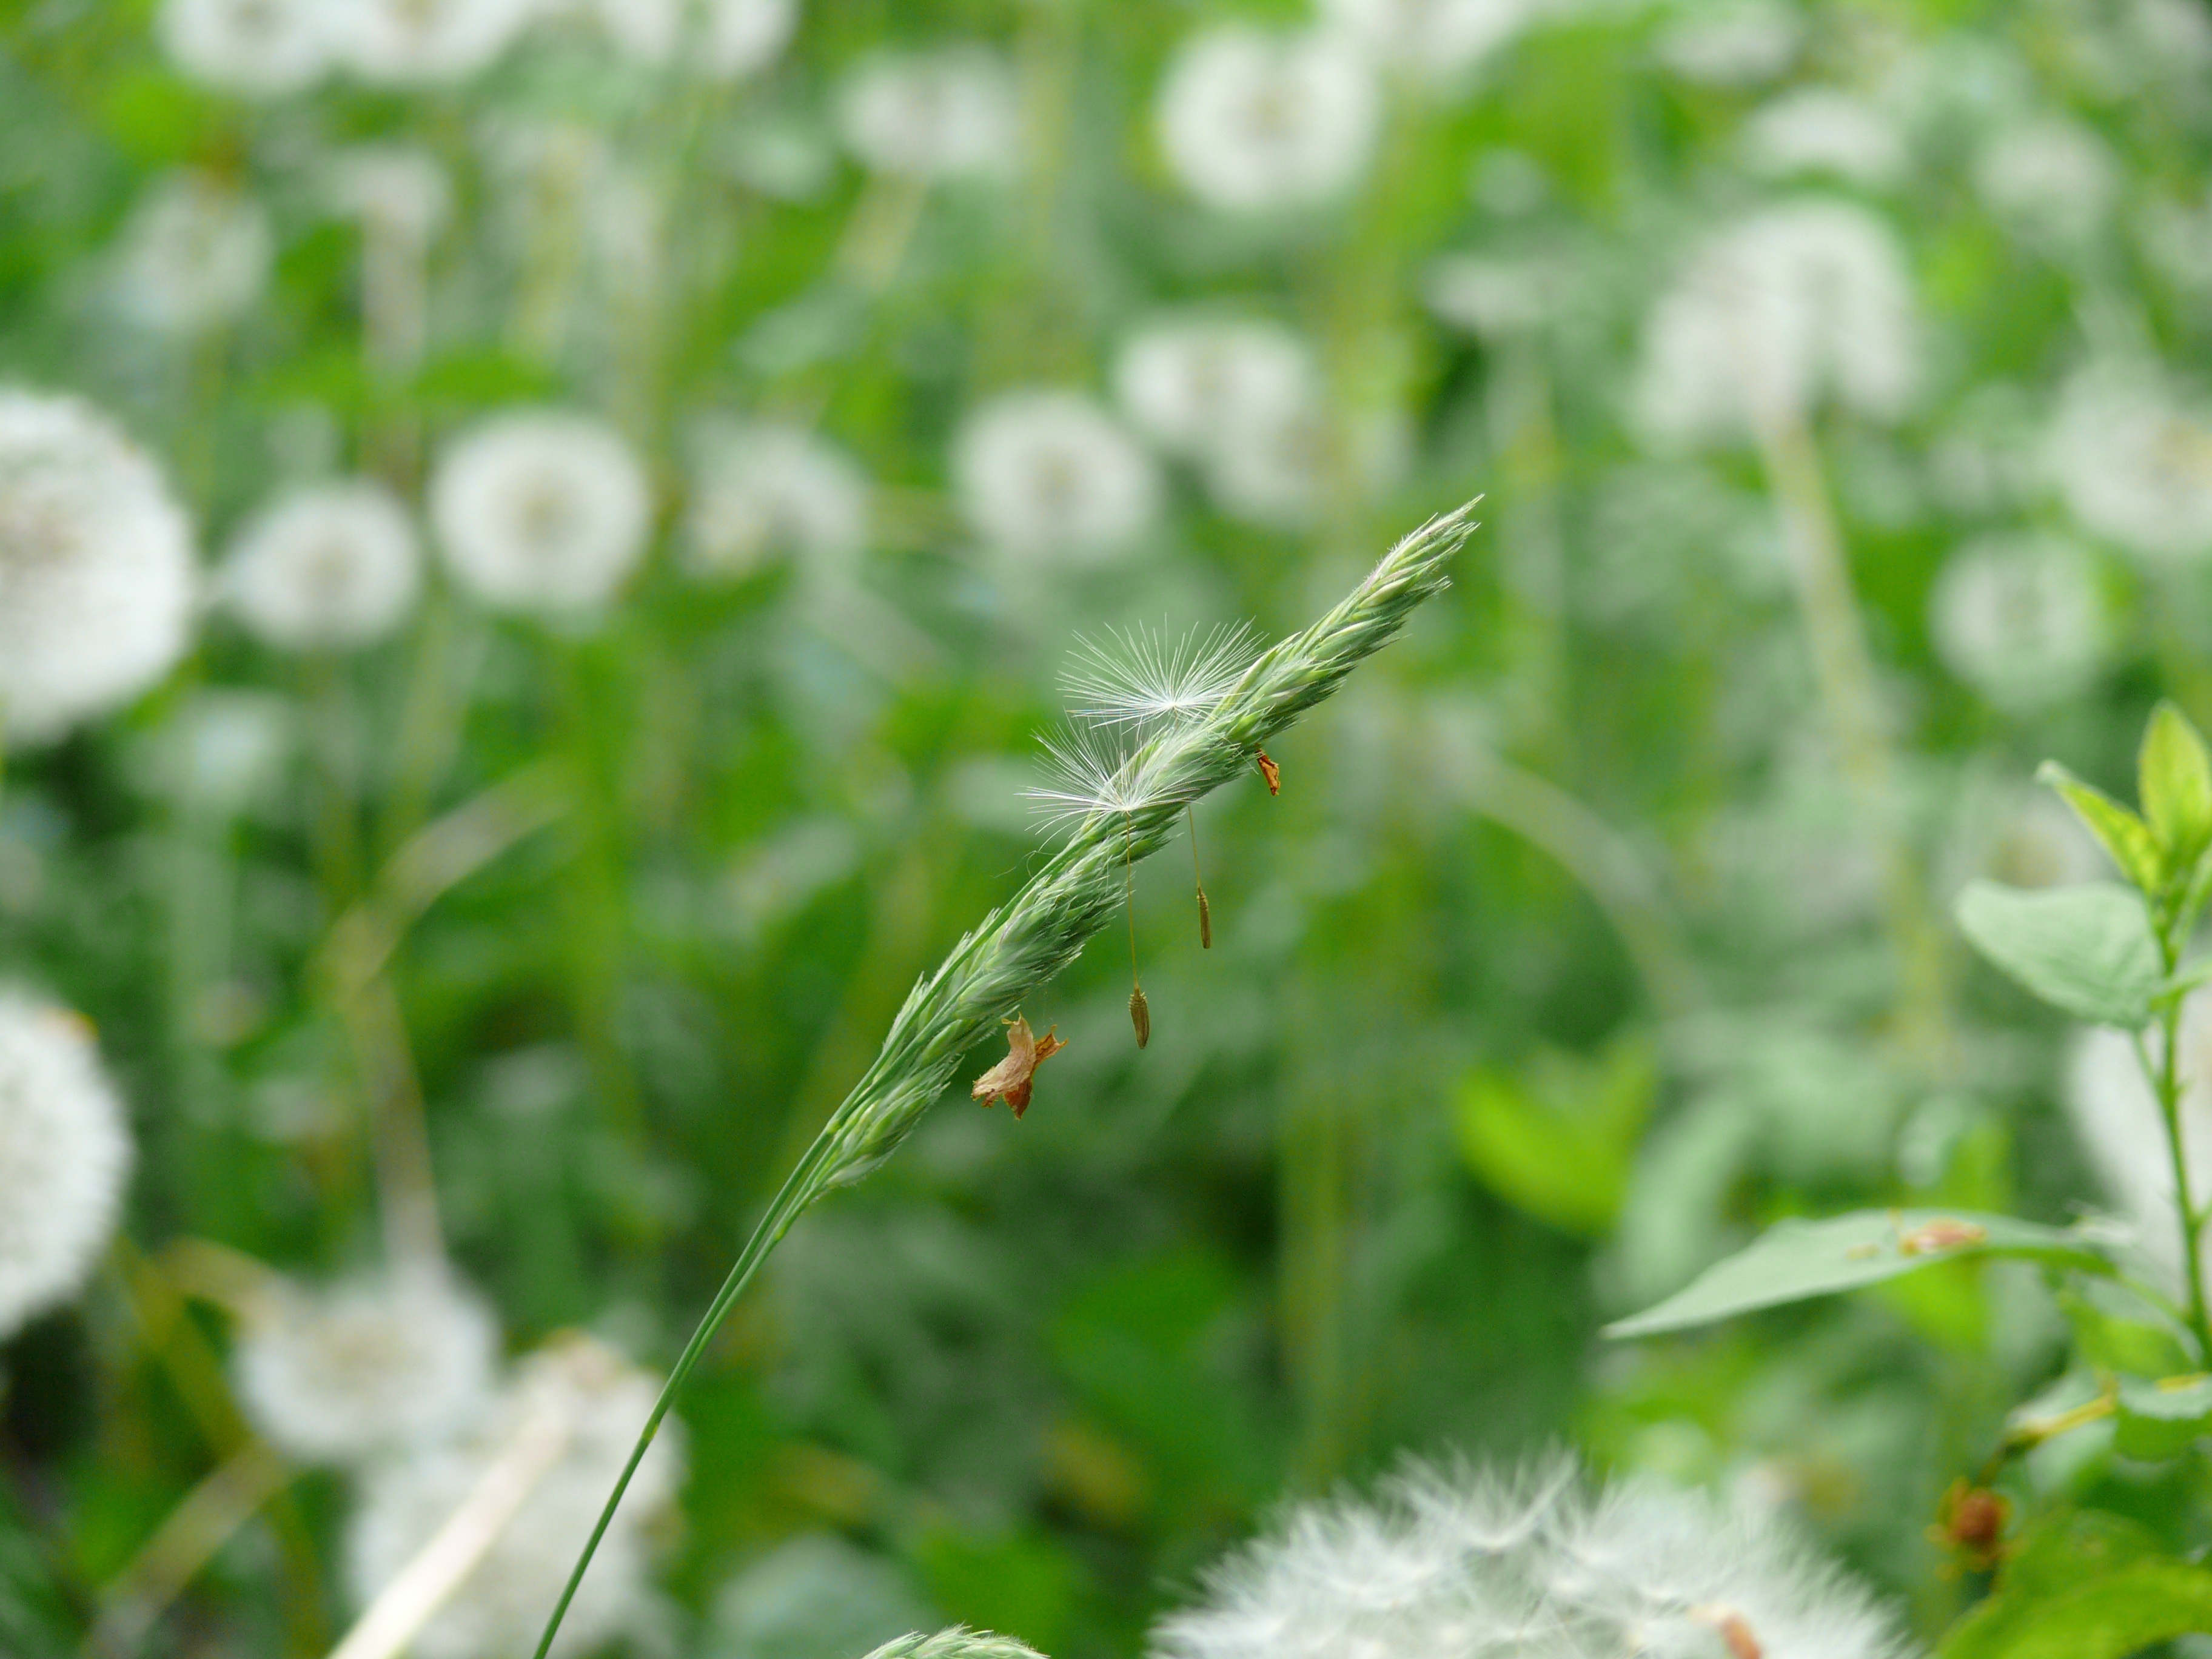
nature, grass, plant, field, lawn, meadow, leaf, flower, summer, village, green, insect, closeup, flora, invertebrate, wildflower, flowers, close up, dacha, moisture, macro photography, summer flowers, flowering plant, beautiful flowers, grass family, land plant